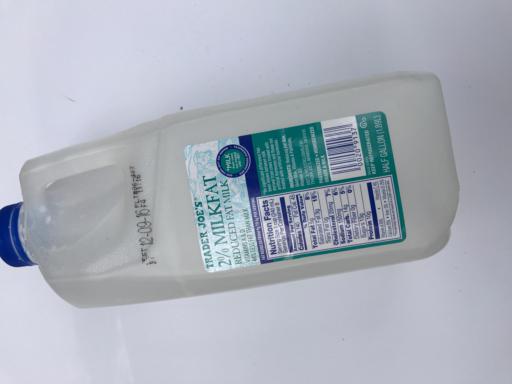
Waste category: plastic